Embalming chemicals

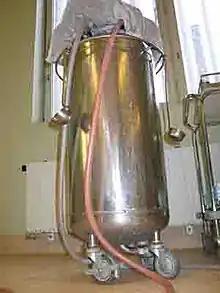
Tank containing embalming fluid

Embalming fluid acts to "fix" (denature) cellular proteins, meaning that they cannot act as a nutrient source for bacteria; embalming fluid also kills the bacteria themselves. Formaldehyde or glutaraldehyde fixes tissue or cells by irreversibly connecting a primary amine group in a protein molecule with a nearby nitrogen atom in a protein or DNA molecule through a -CH- linkage called a Schiff base. The end result also creates the simulation, via color changes, of the appearance of blood flowing under the skin.